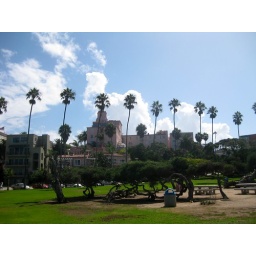
Theodor Geisel used to hang out at the bar in the pink building, apparently.